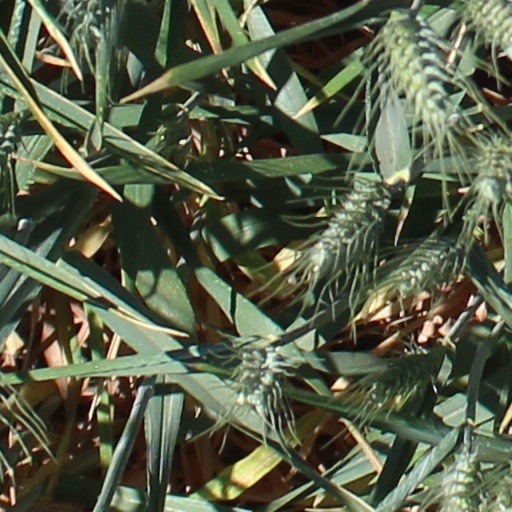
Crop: wheat